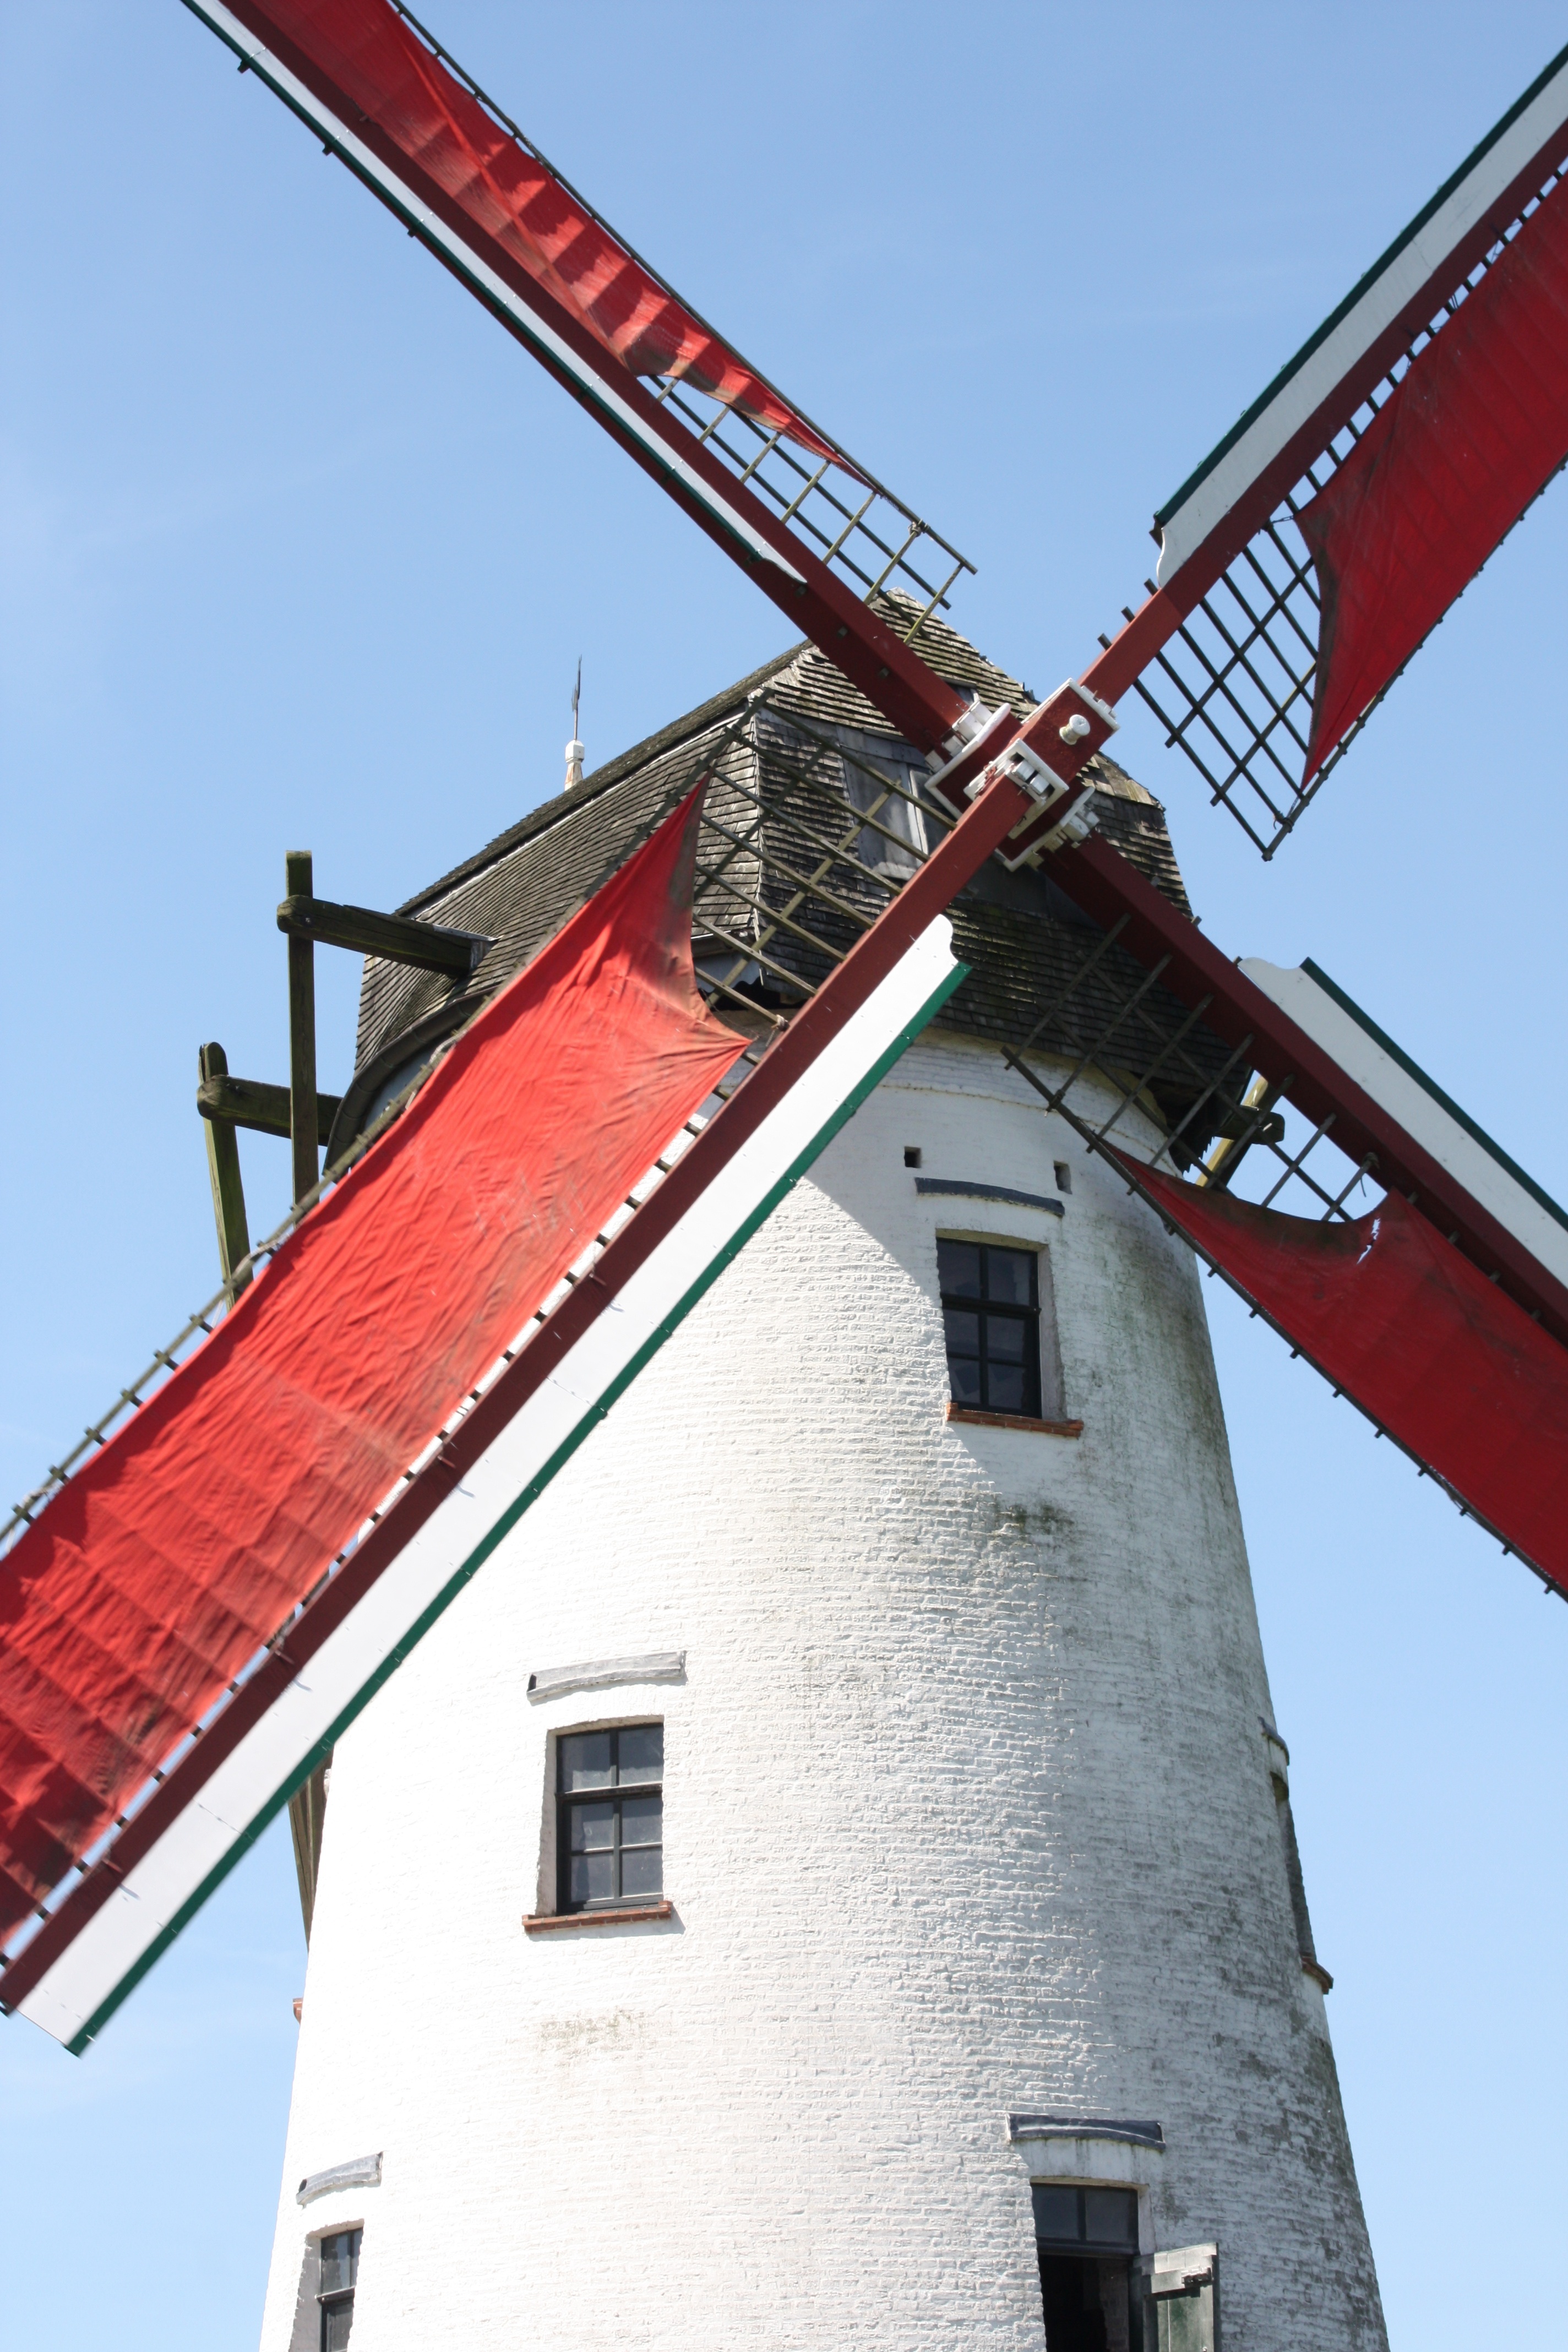
windmill, building, tower, belgium, mill, steeple, bruges